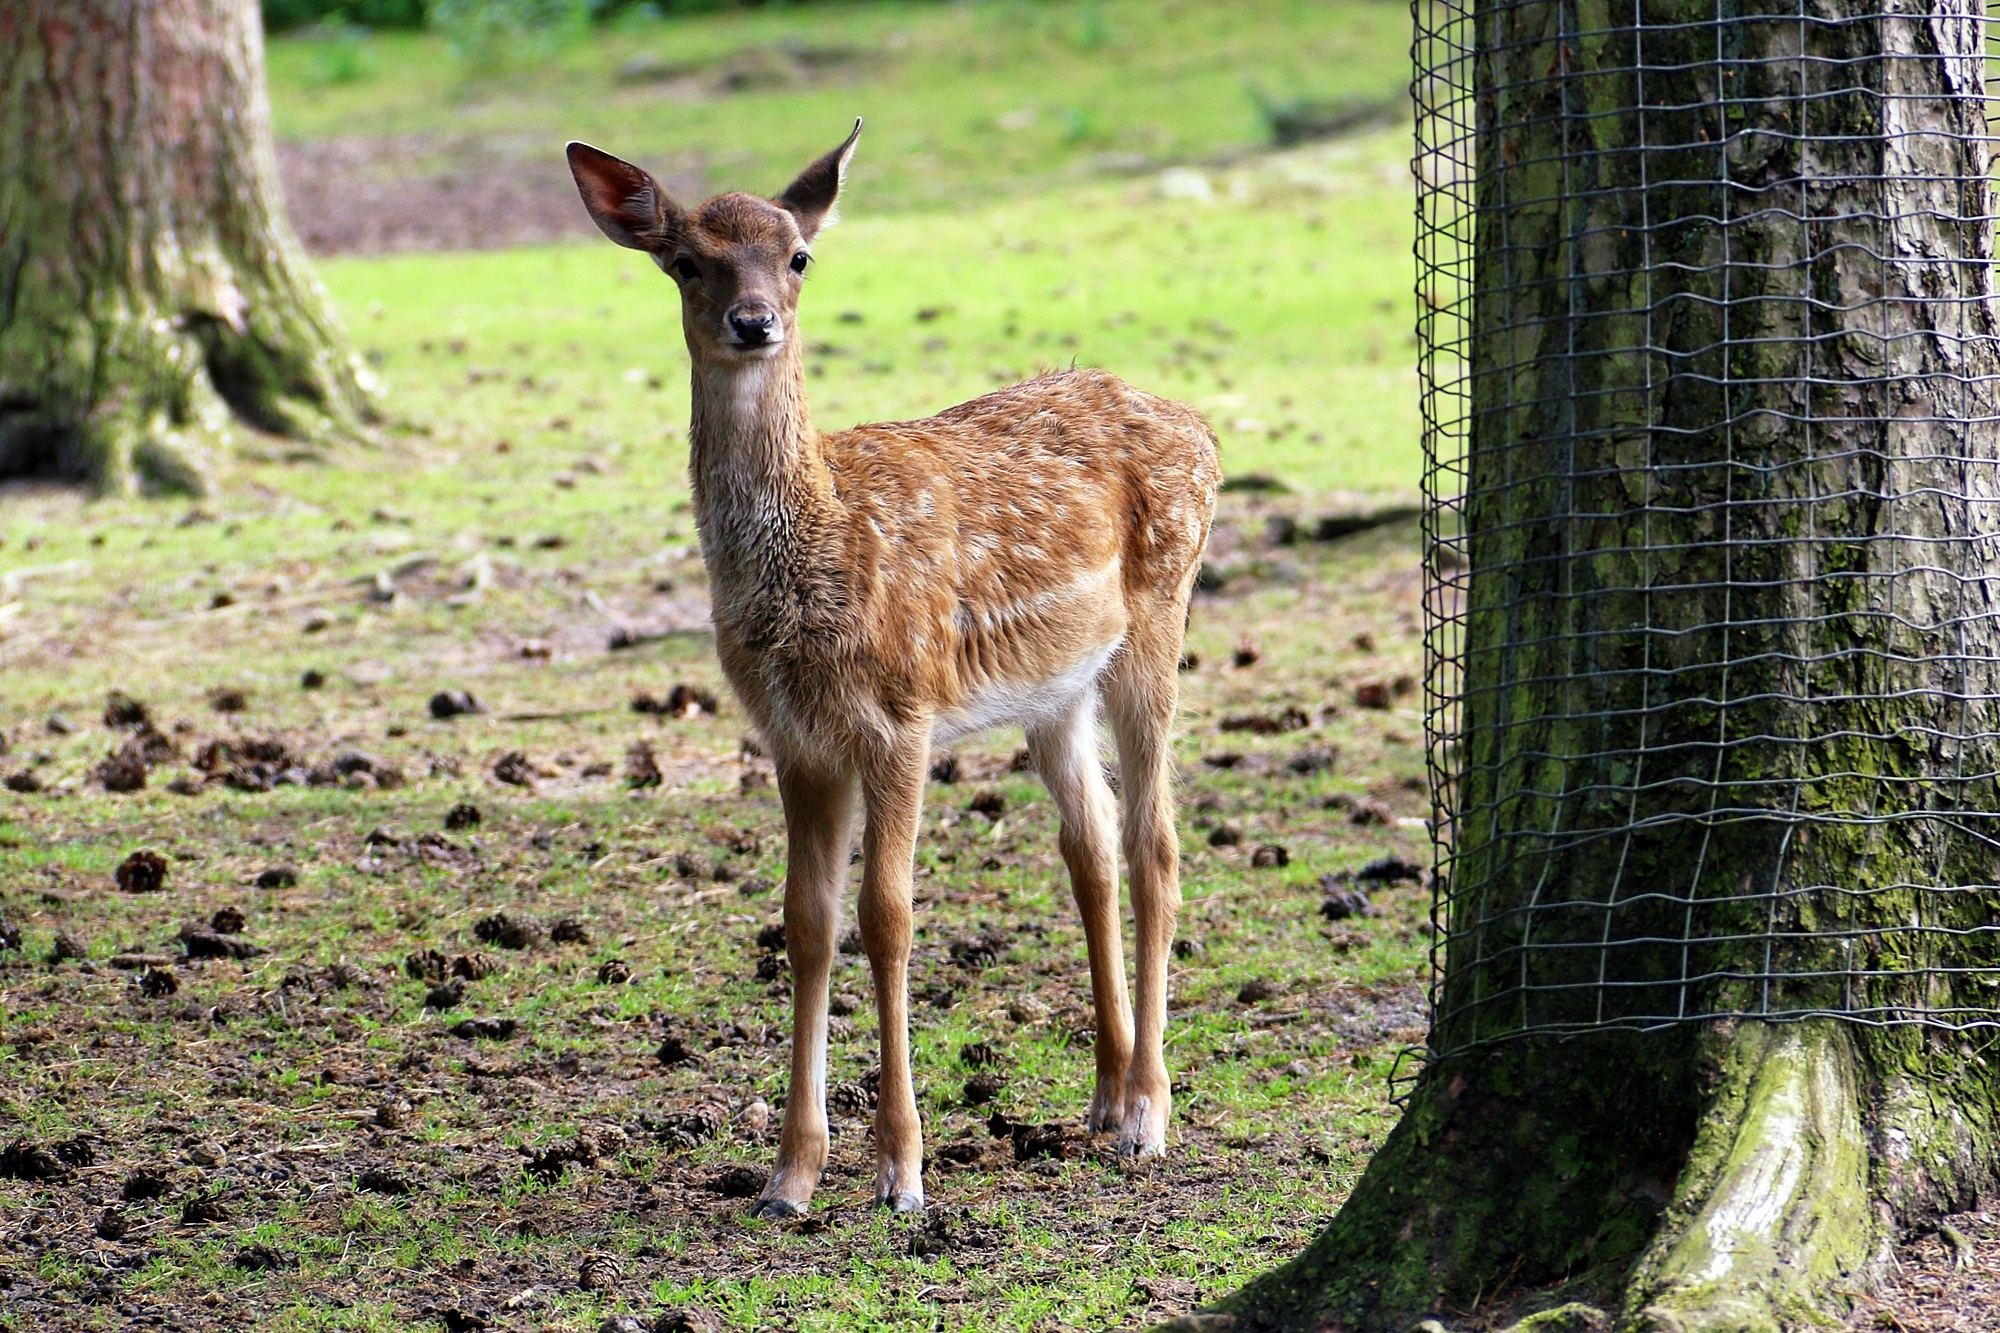
tree, forest, grass, wilderness, animal, wildlife, deer, zoo, national park, fauna, fawn, tail, woodland, hirsch, roe deer, fallow deer, ecosystem, vicuna, organism, nature reserve, white tailed deer, l neburg heath, guanaco, musk deer, terrestrial animal